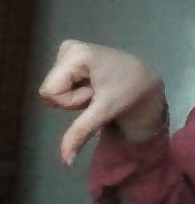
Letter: waw